Kriegsberg Tower

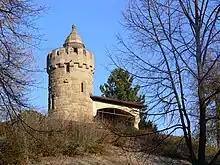
Kriegsberg Tower

The Kriegsberg Tower in the city of Stuttgart (Germany) is an observation tower and public monument. It stands at a height of 353 metres on the hill of Kriegsberg.